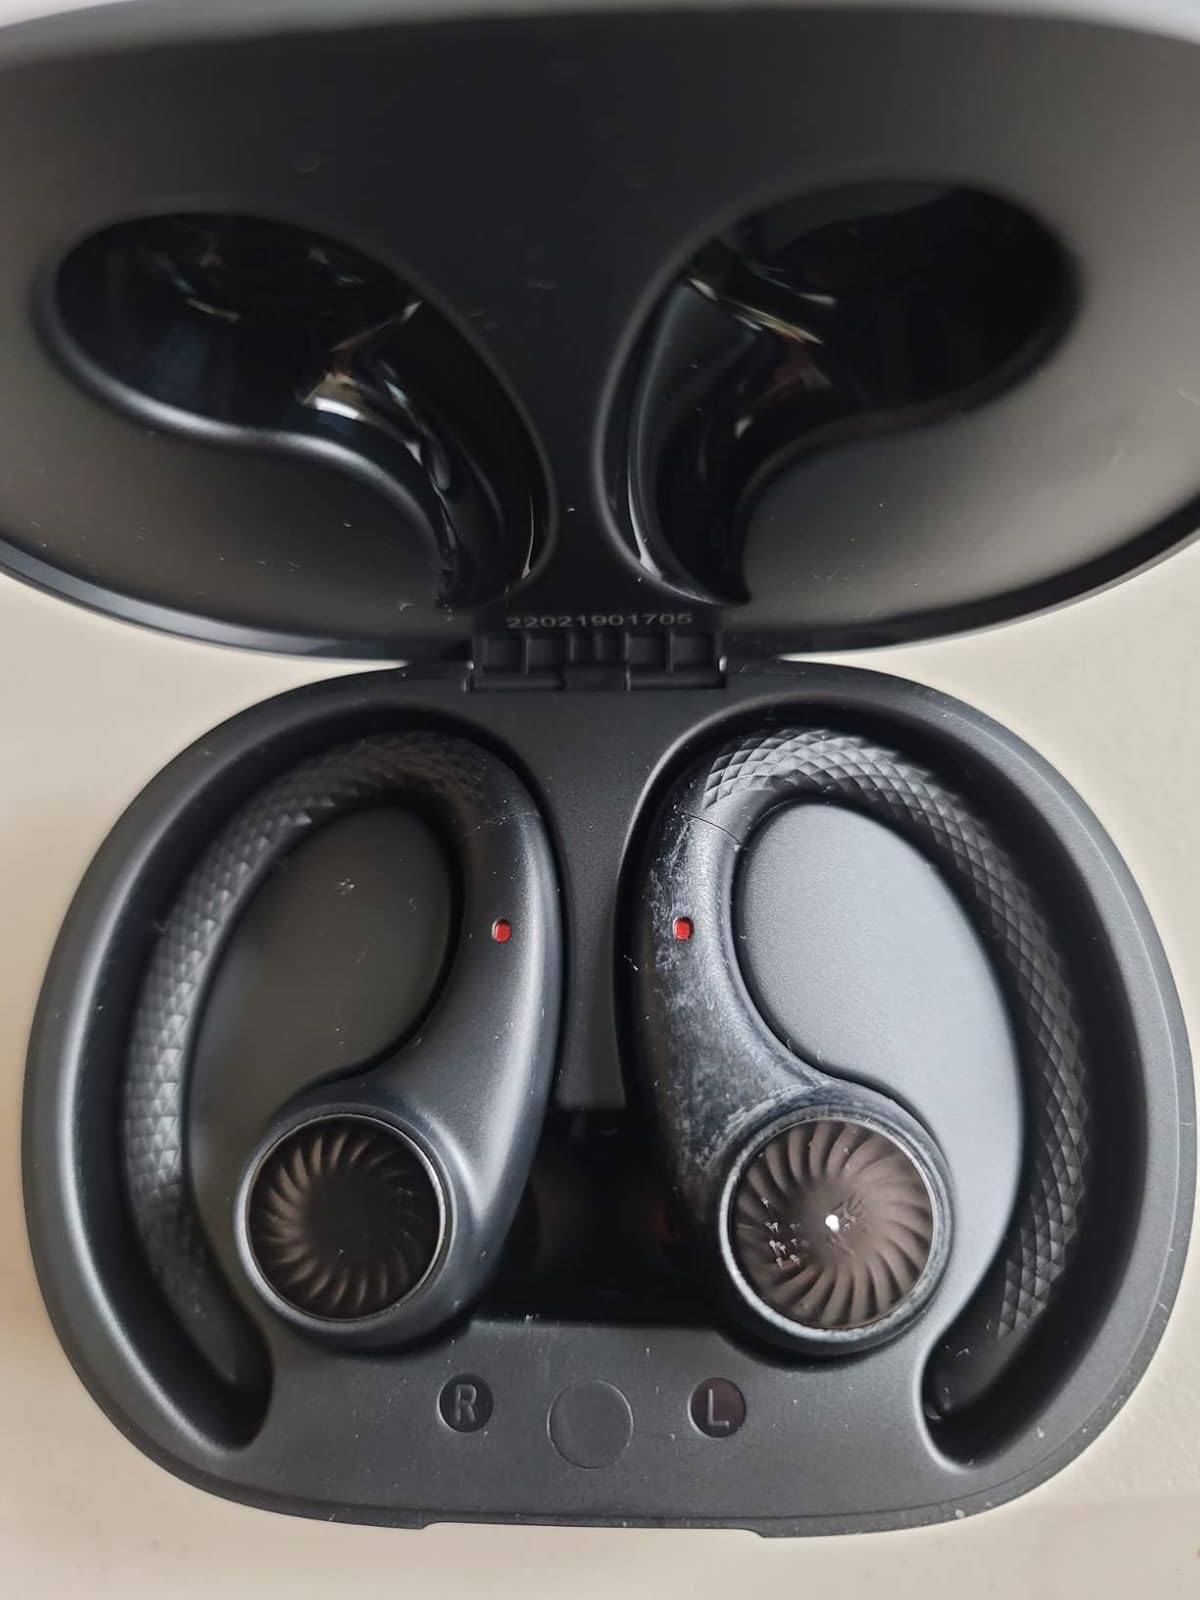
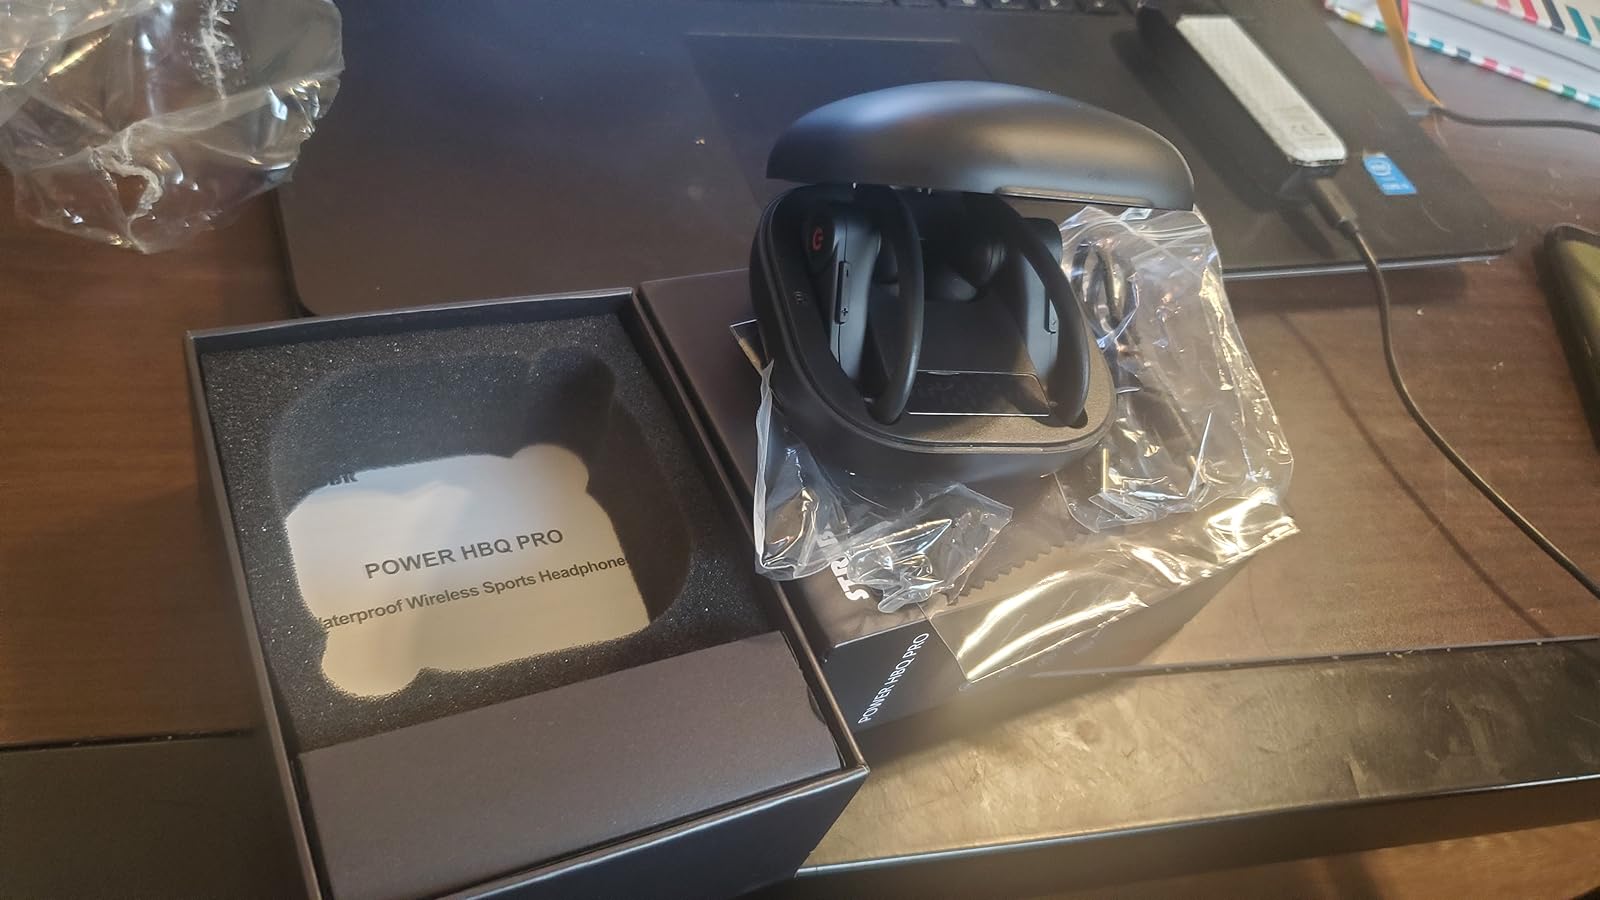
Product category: earbuds
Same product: no